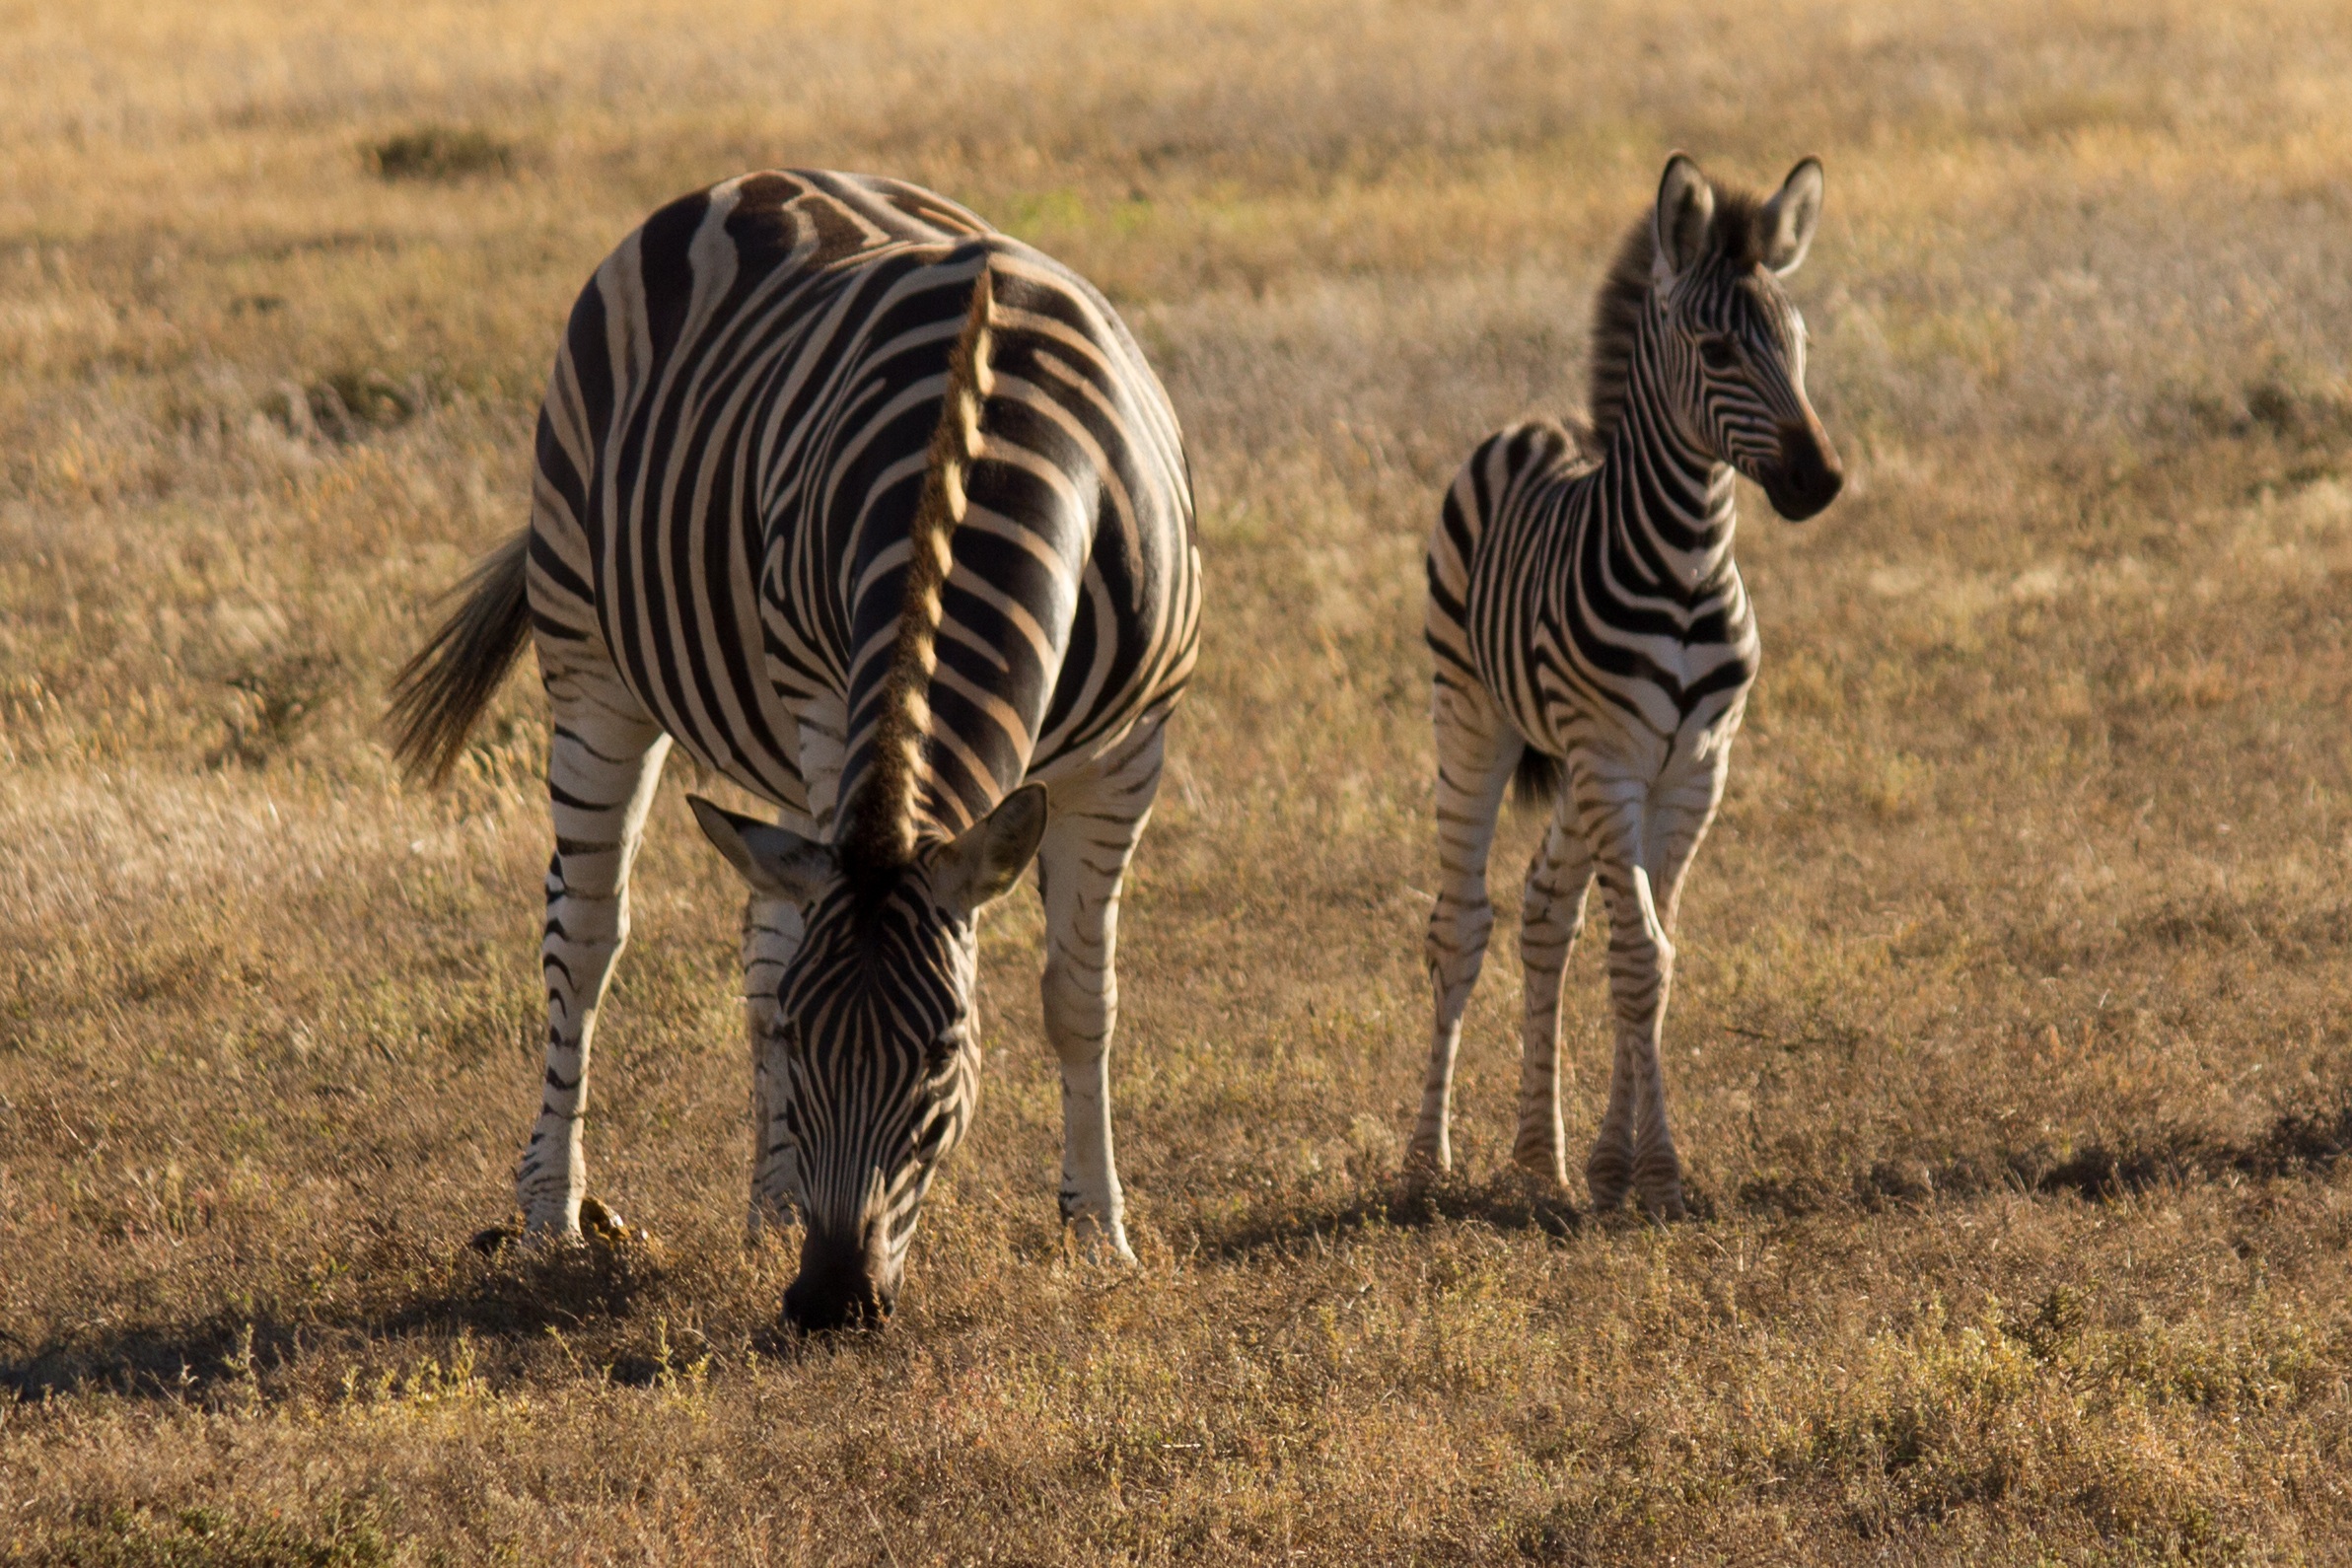
nature, prairie, adventure, animal, wildlife, wild, herd, africa, mammal, fauna, savanna, plain, zebra, wild animal, grassland, vertebrate, zebra crossing, animal world, safari, south africa, zebra stripes, black and white striped, young zebra, horse like mammal, mustang horse